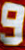
Number: 9